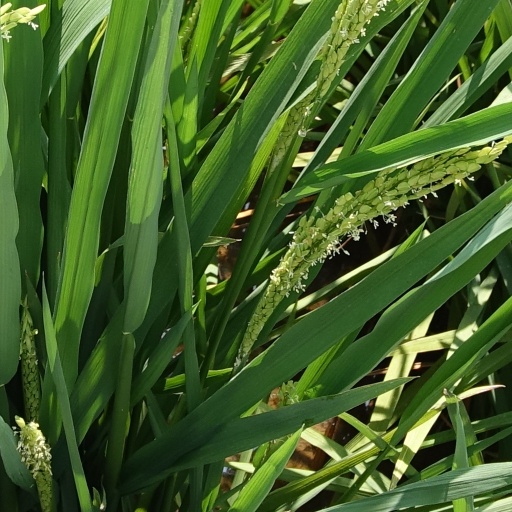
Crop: rice